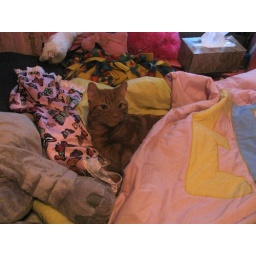
Jupiter in Eden's sleeping bag on top of her bed.